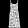
Label: Dress